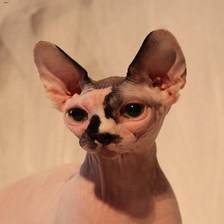
Species: cat
Breed: Sphynx